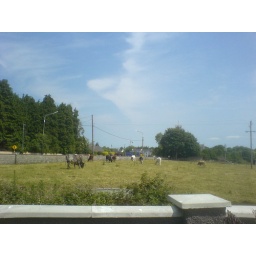
A view of the cows beside my house in Roscomoon